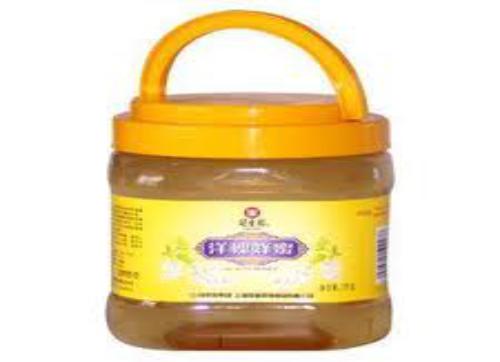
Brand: GuanShengYuan
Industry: Food